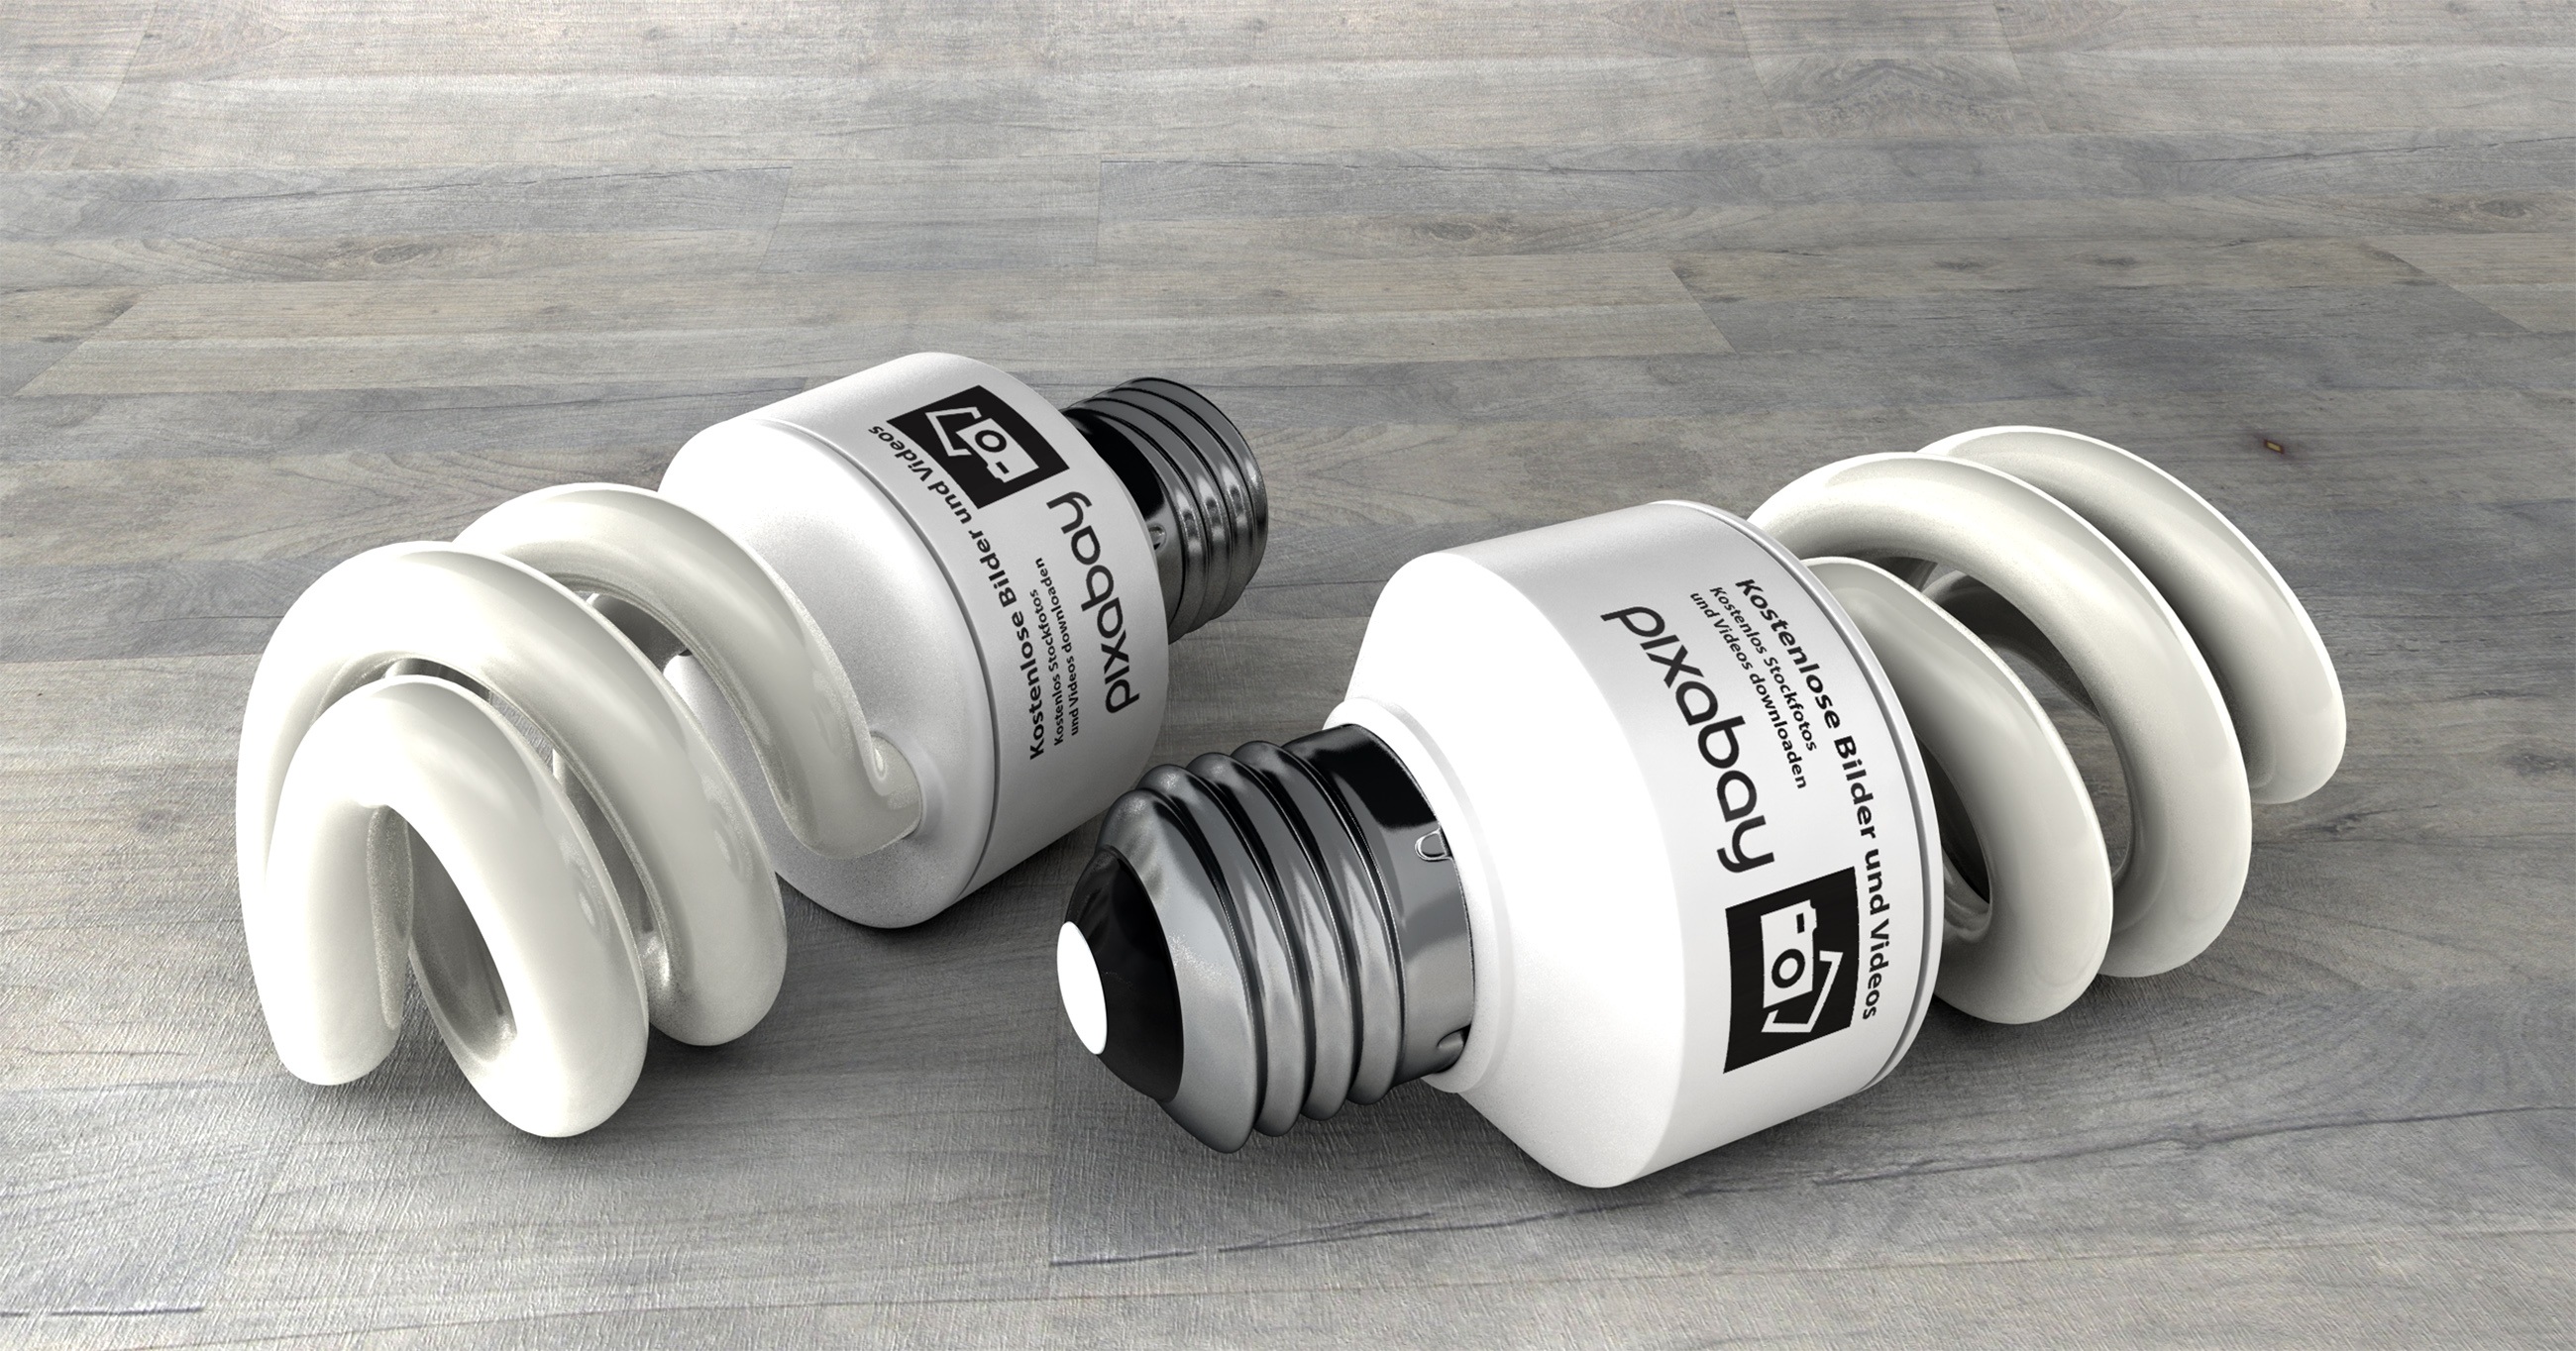
light, structure, wheel, lamp, light bulb, pear, lighting, material, tire, energy, thread, product, bulbs, 3d, fragile, version, visualization, environmentally friendly, enlightenment, 3d model, rendering, glow lamp, energy saving, sparlampe, automotive tire